Mexican featherwork

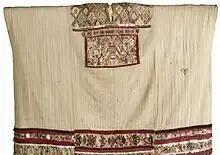
The Huipil of La Malinche with feathered thread borders

Sometimes feathers were dyed, and sometimes fine lines or dots were painted on the feathers themselves. In some of the most precious of Aztec art, feathers were combined with gold and precious stones. Feather art needs to be protected from light, which fades the colors and from insects that eat them. Preservatives were made with several kinds of plants, but today commercial insecticides are used.